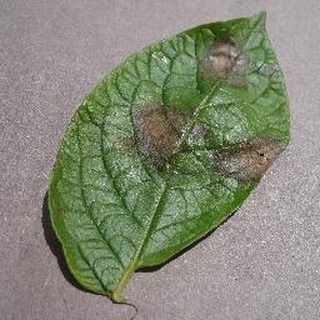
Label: potato_late_blight